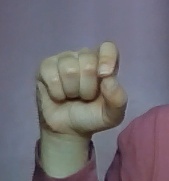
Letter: fa